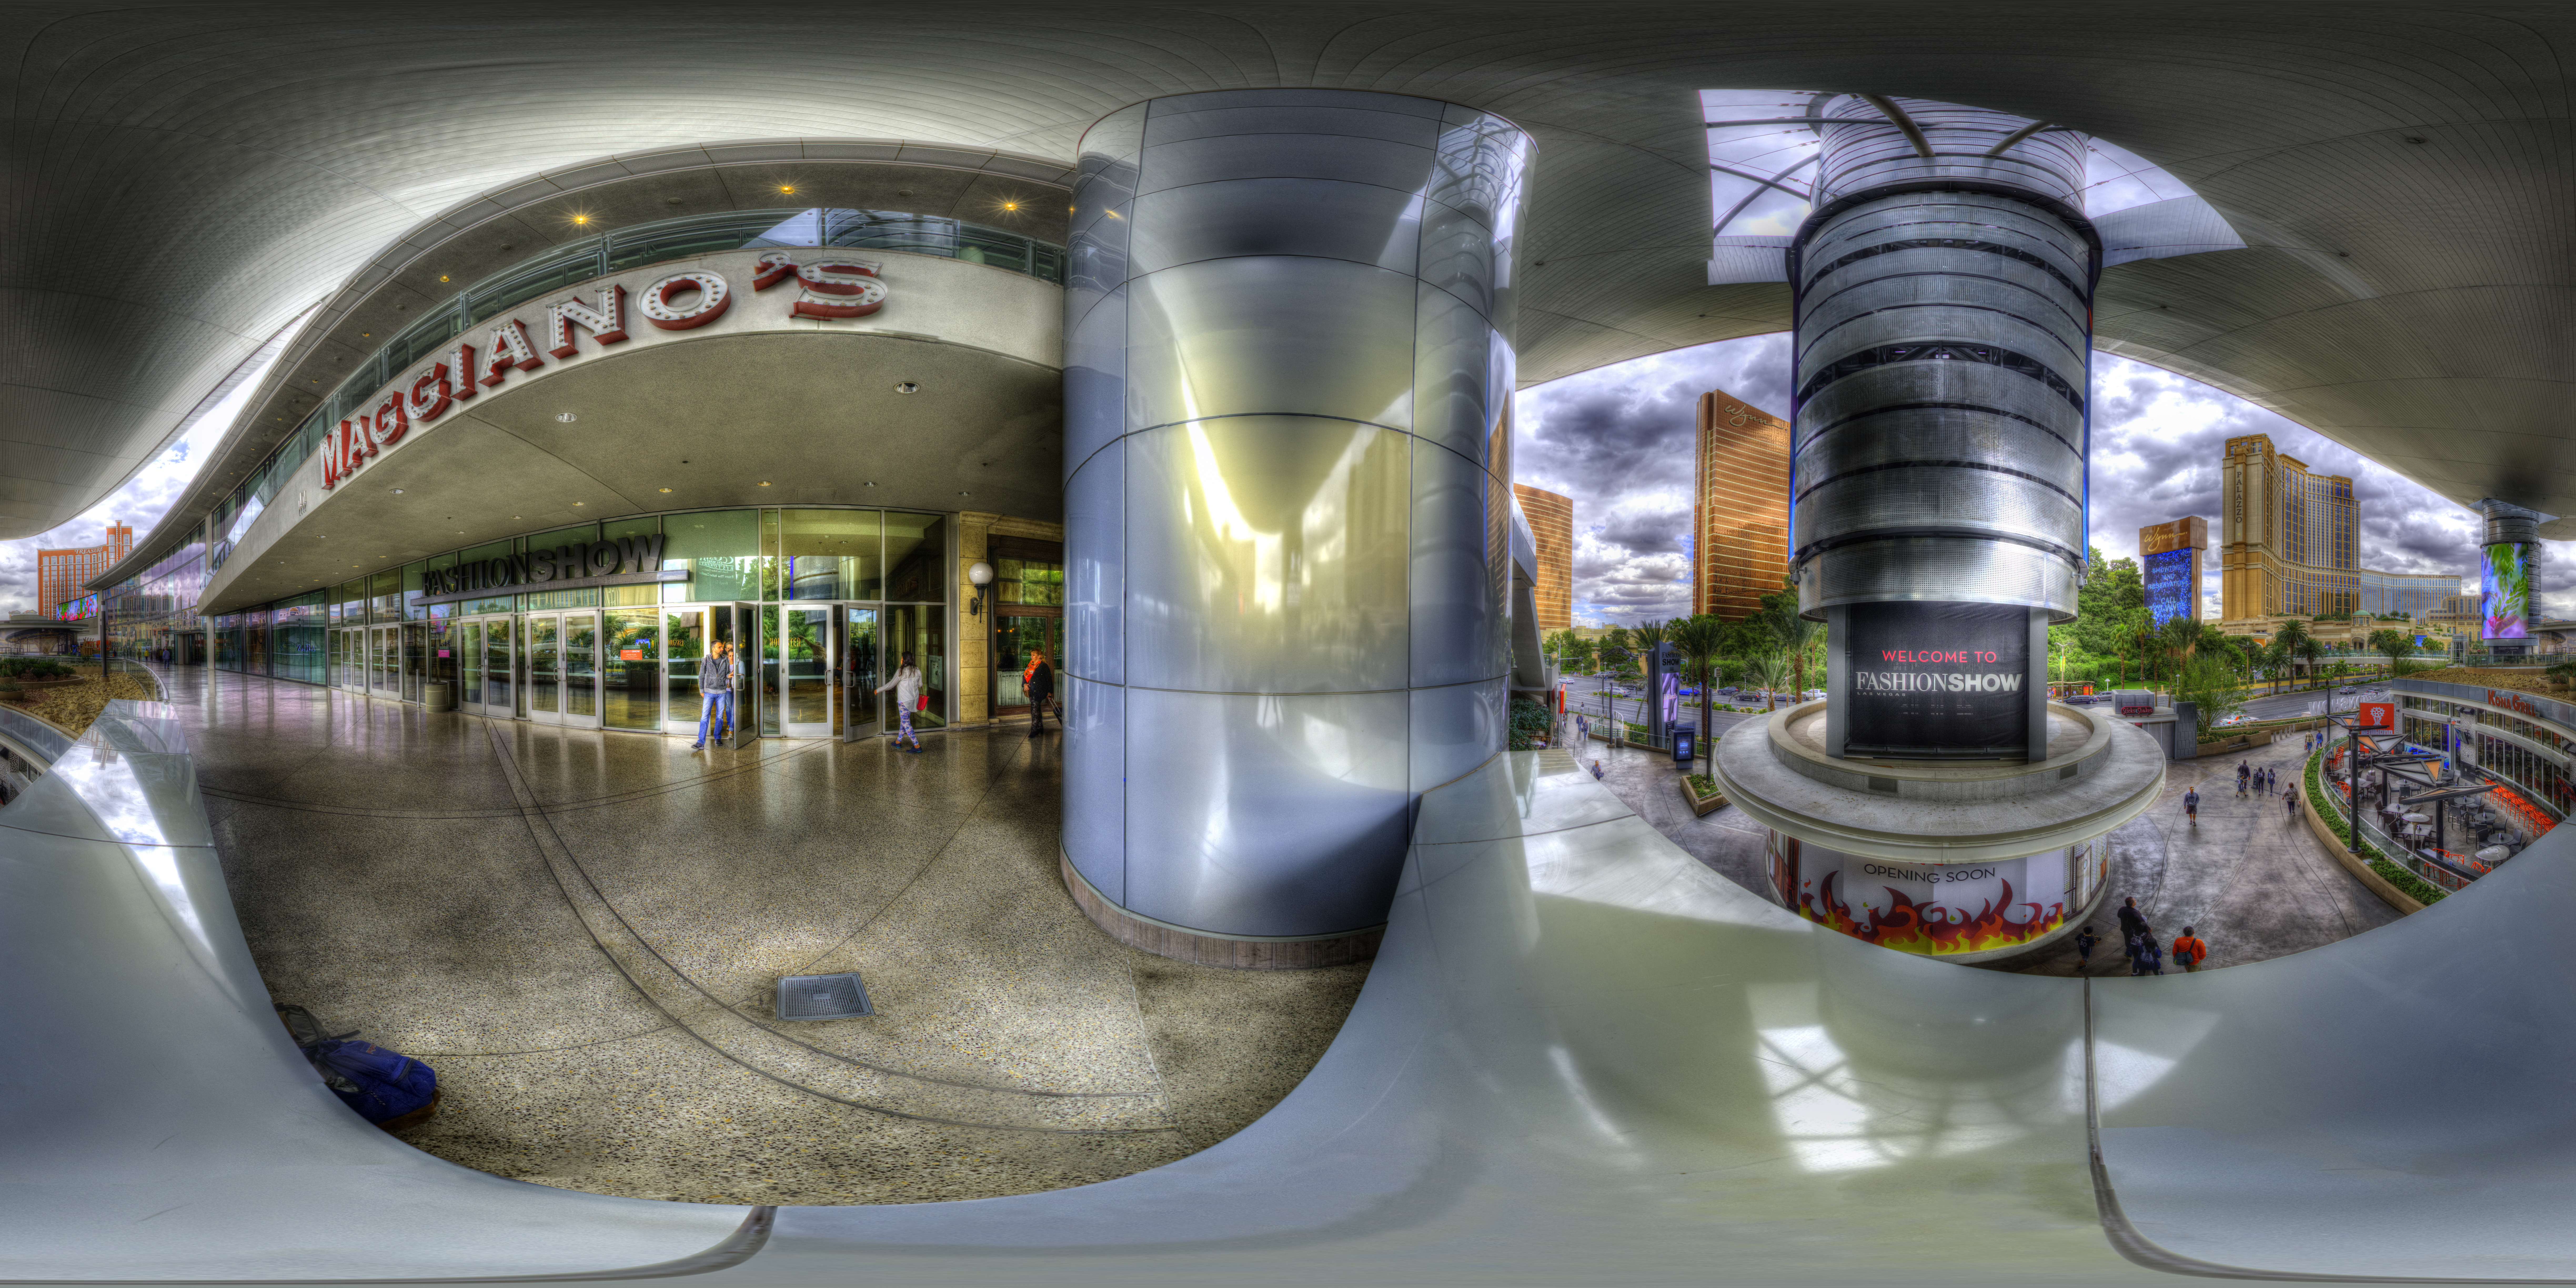
light, color, lasvegas, equirectangular, fashionshowlasvegas, hiddenselfies, fisheye lens